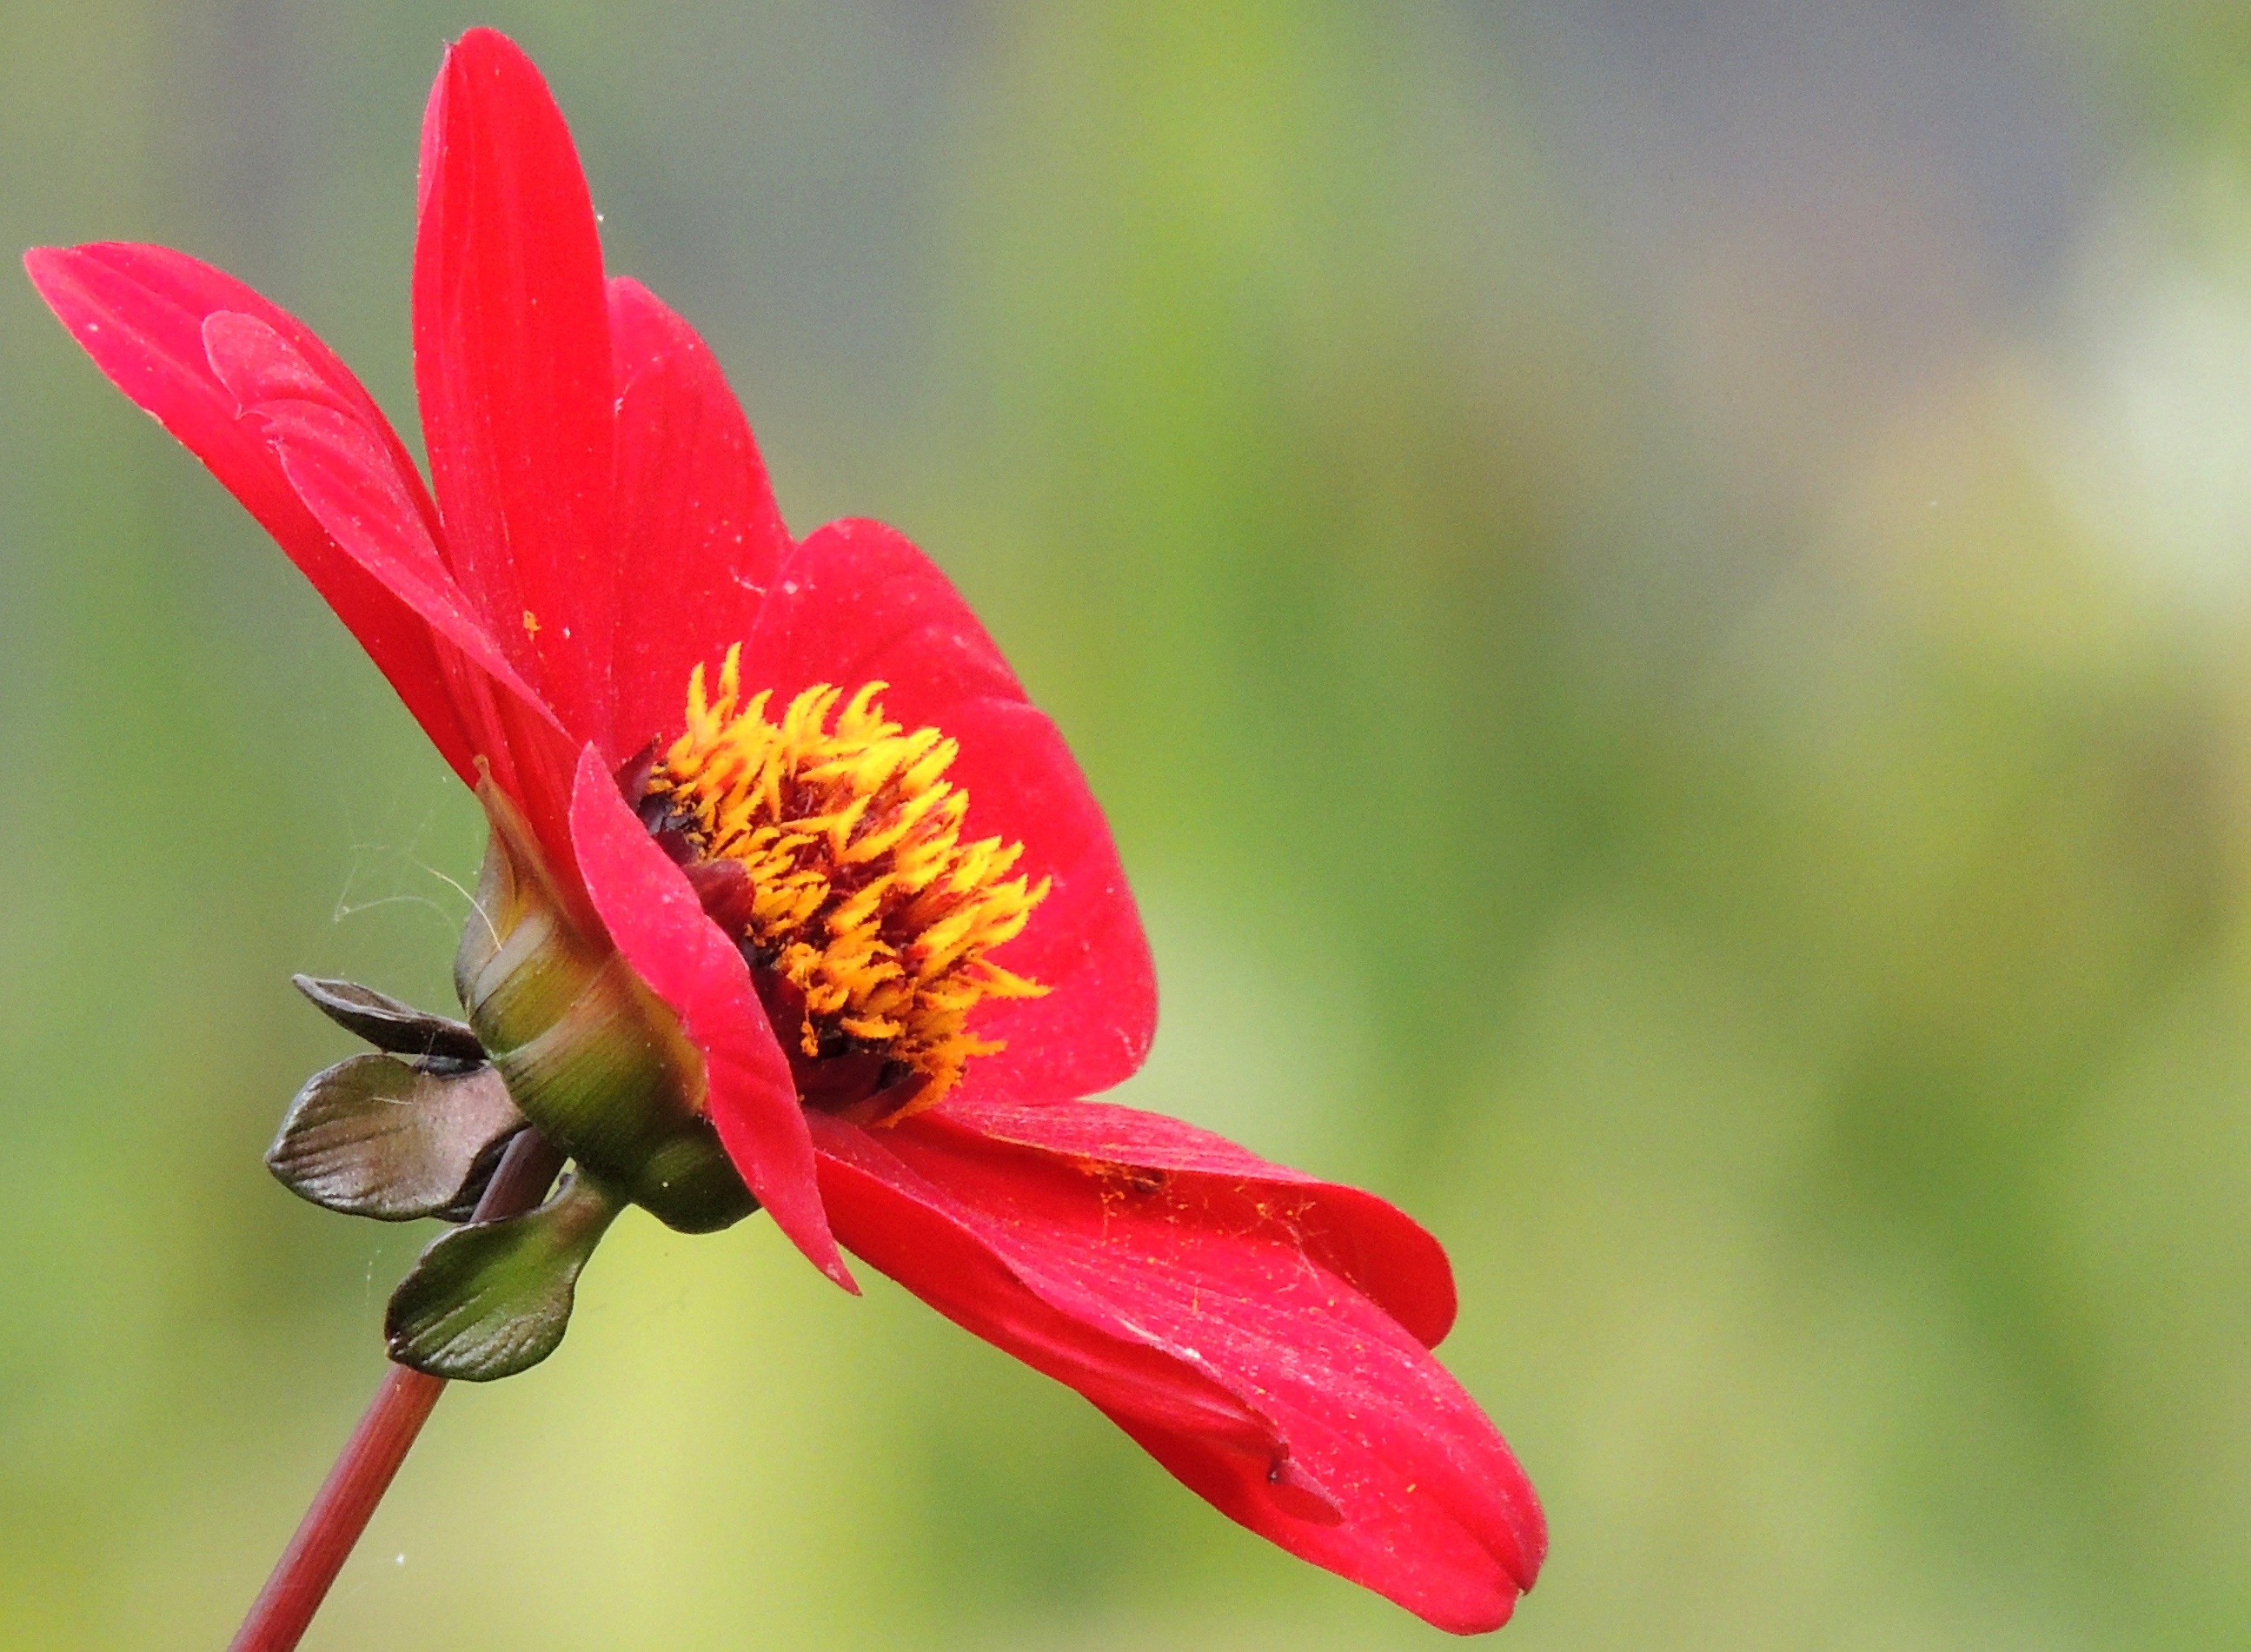
nature, blossom, plant, photography, flower, petal, bloom, pollen, red, romance, hummingbird, botany, garden, close, flora, wildflower, close up, red flower, detail, bud, mood, nectar, macro photography, flowers flowers, flowering plant, plant stem, land plant